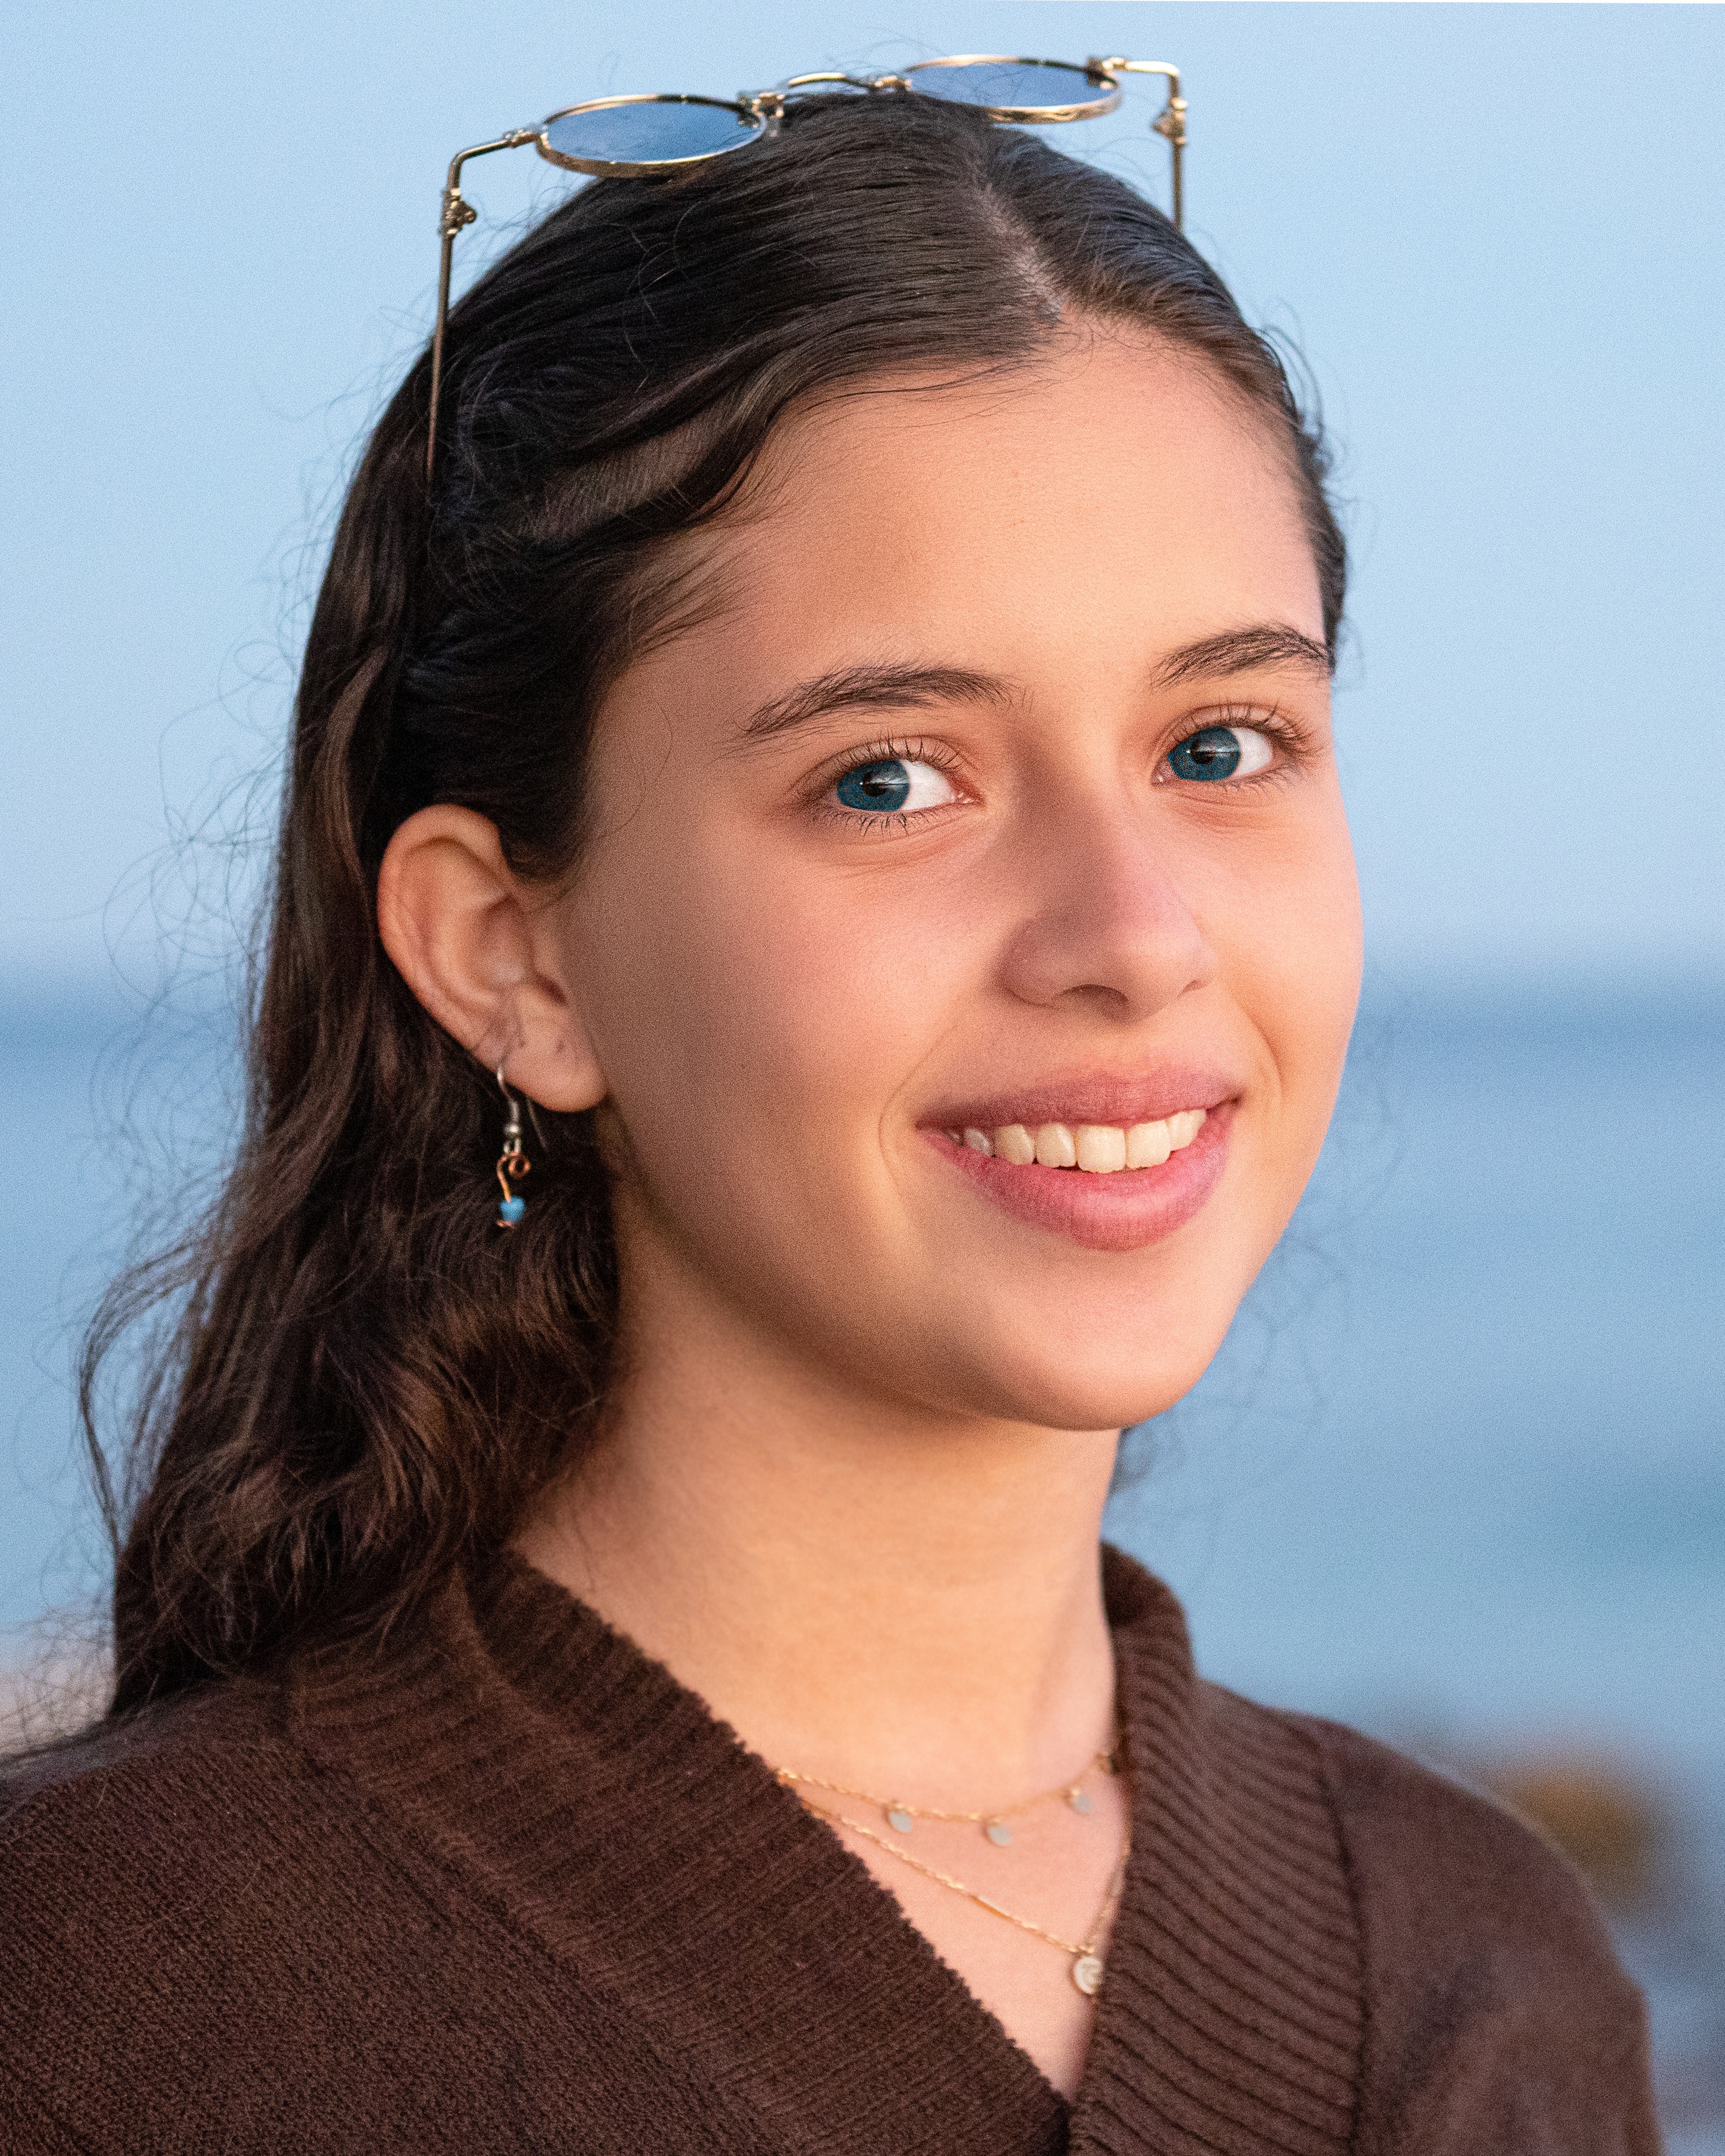
woman, forehead, nose, hair, cheek, smile, skin, lip, shoulder, eyebrow, eye, eyelash, neck, flash photography, jaw, temple, happy, iris, makeover, layered hair, black hair, sky, long hair, earrings, beauty, electric blue, Step cutting, jewellery, goggles, close up, blond, brown hair, fashion design, fashion accessory, eyewear, headpiece, hair coloring, personal protective equipment, fun, portrait photography, feathered hair, formal wear, photo shoot, portrait, white collar worker, hair accessory